Peter Barrett (geologist)

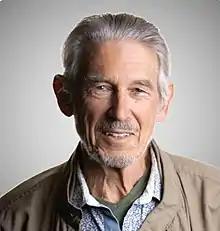
Barrett in 2019

Peter John Barrett (born 11 August 1940) is a New Zealand geologist who came to prominence after discovering the first tetrapod fossils in Antarctica in 1967.